Oprah Winfrey

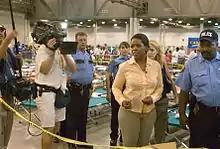
Winfrey visits evacuees from New Orleans temporarily sheltered at the Reliant center in Houston following Hurricane Katrina.

In 2009, Winfrey filmed a series of interviews in Denmark highlighting its citizens as the happiest people in the world. In 2010, Bill O'Reilly of Fox News criticized these shows for promoting a left-wing society. Following the launch of the "Super Soul Sunday" and "SuperSoul Sessions" programs on Harpo Productions' SuperSoul TV, in 2016 Winfrey selected 100 people for the "SuperSoul 100" list of "innovators and visionaries who are aligned on a mission to move humanity forward".